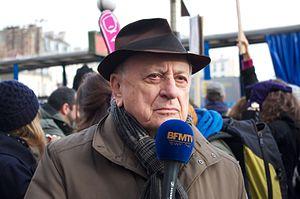
Pierre Bergé à la manifestation en soutien du projet de loi ouvrant le mariage aux couples de personnes de même sexe dit mariage pour tous, Paris, 16 décembre 2012 Español: Pierre Bergé a la manifestación de apoyo al proyecto de ley abriendo el derecho de casarse a las parejas homosexuales, Paris, 16 de diciembre del 2012